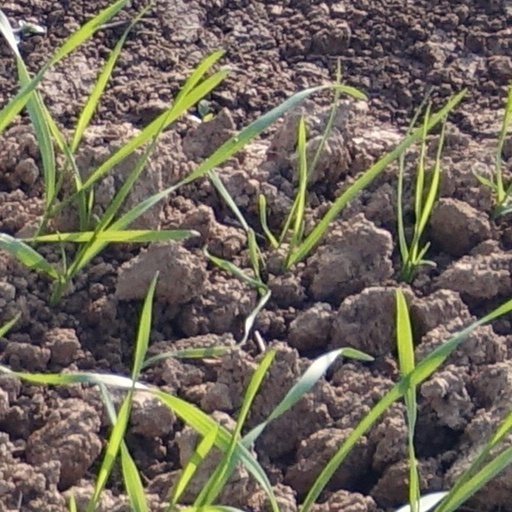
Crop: wheat